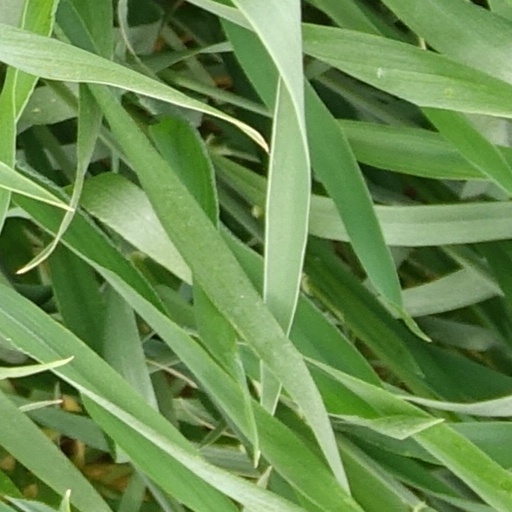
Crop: wheat